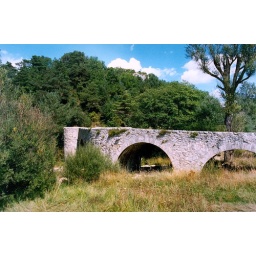
Le pont gothique sur la Souche.The gothic bridge near the river Souche.